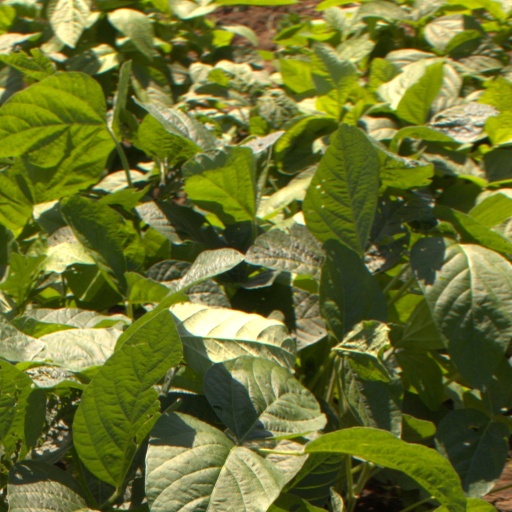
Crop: soybean